Amedeo Modigliani

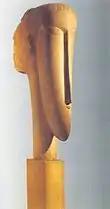
"Female Head", 1911/1912, Tate

While with Micheli, Modigliani studied not only landscape, but also portraiture, still life, and the nude. His fellow students recall that the last was where he displayed his greatest talent, and apparently, this was not an entirely academic pursuit for the teenager: when not painting nudes, he was occupied with seducing the household maid.